Submarine power cable

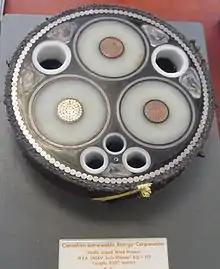
Cross section of the submarine power cable used in Wolfe Island Wind Farm.

A submarine power cable is a transmission cable for carrying electric power below the surface of the water. These are called "submarine" because they usually carry electric power beneath salt water (arms of the ocean, seas, straits, etc.) but it is also possible to use submarine power cables beneath fresh water (large lakes and rivers). Examples of the latter exist that connect the mainland with large islands in the St. Lawrence River.